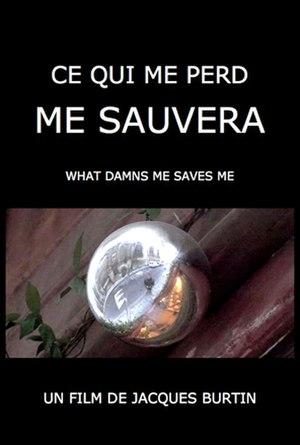
Affiche du film ""Ce qui me perd me sauvera"""
Jacques Burtin est un compositeur, écrivain et réalisateur français né en 1955 à Paris.